Linguistic landscape

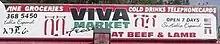
A grocery store sign in Dallas, TX in three languages English, Amharic, and Spanish.

Linguistic landscape can also be applied to the study of competing scripts for a single language. For example, after the breakup of the Soviet Union, some signs in Mongolia were erected in the traditional Mongolian script, not just Cyrillic (Grivelet 2001). Similarly, in some Cherokee speaking communities, street signs and other public signage is written with the Cherokee syllabary (Bender 2008). Also, license plates in Greek Cyprus have been printed with Greek or Roman letters in different eras.